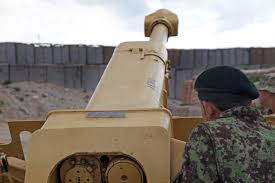
Label: Self Propelled Artillery